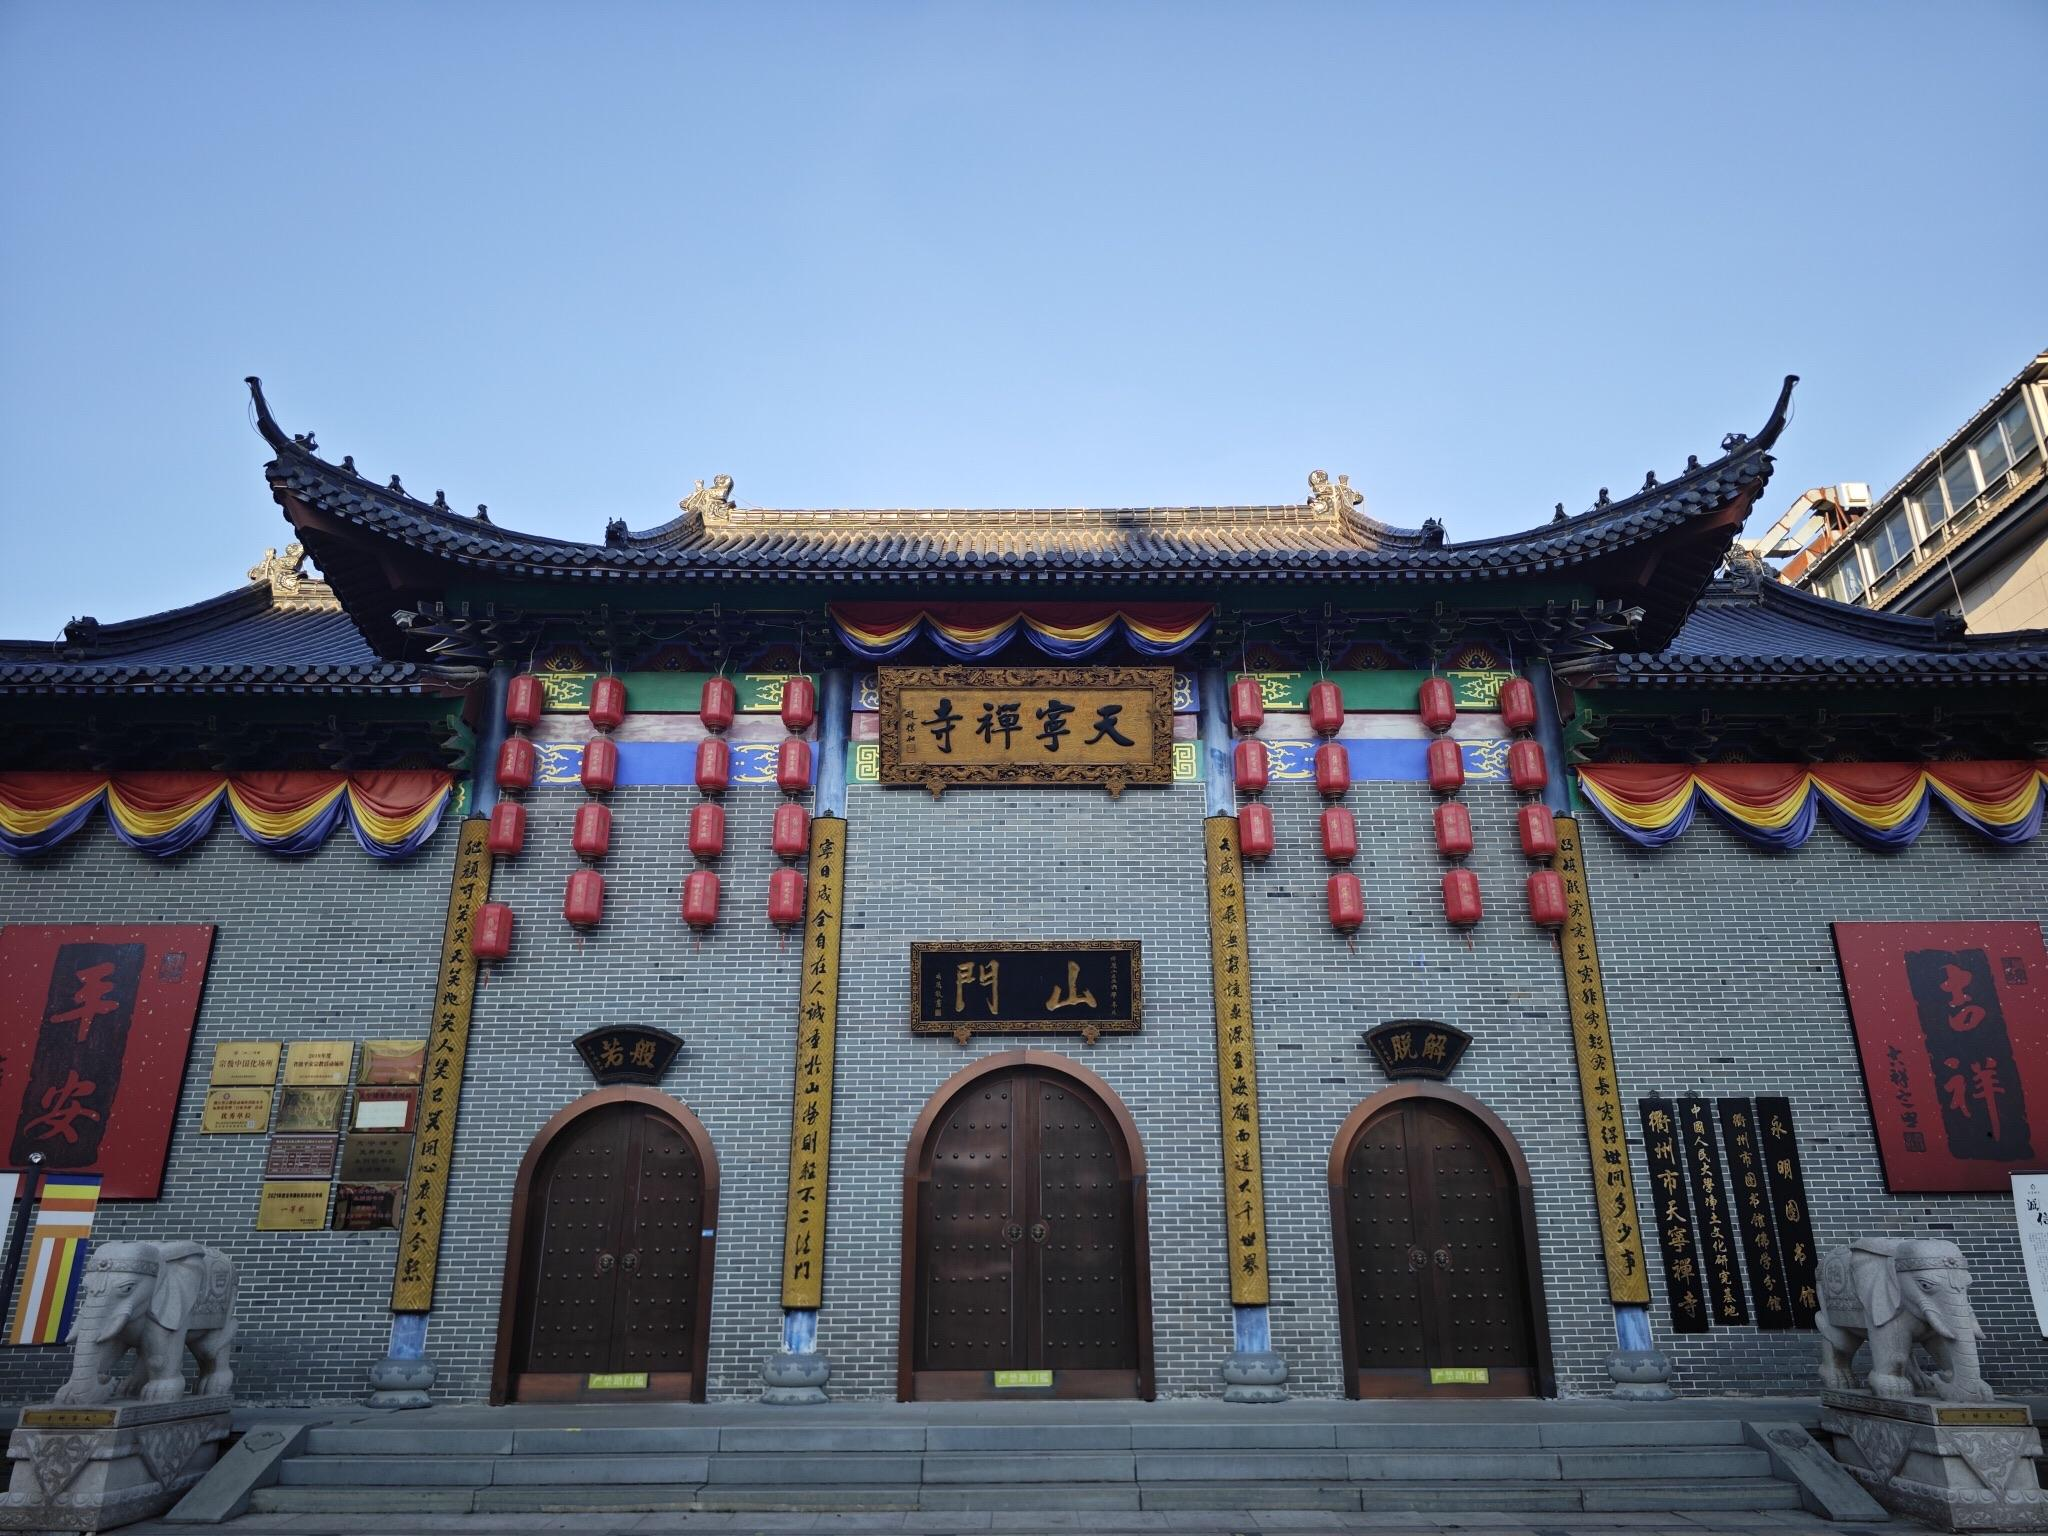
地标名称：天宁禅寺
所在城市：衢州市·柯城区